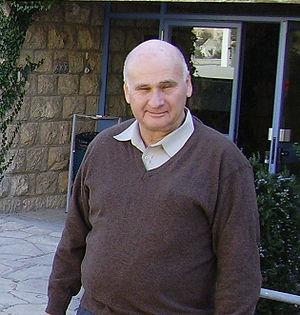
Menachem Magidor est un mathématicien israélien qui est spécialiste en logique mathématique, en particulier la théorie des ensembles.